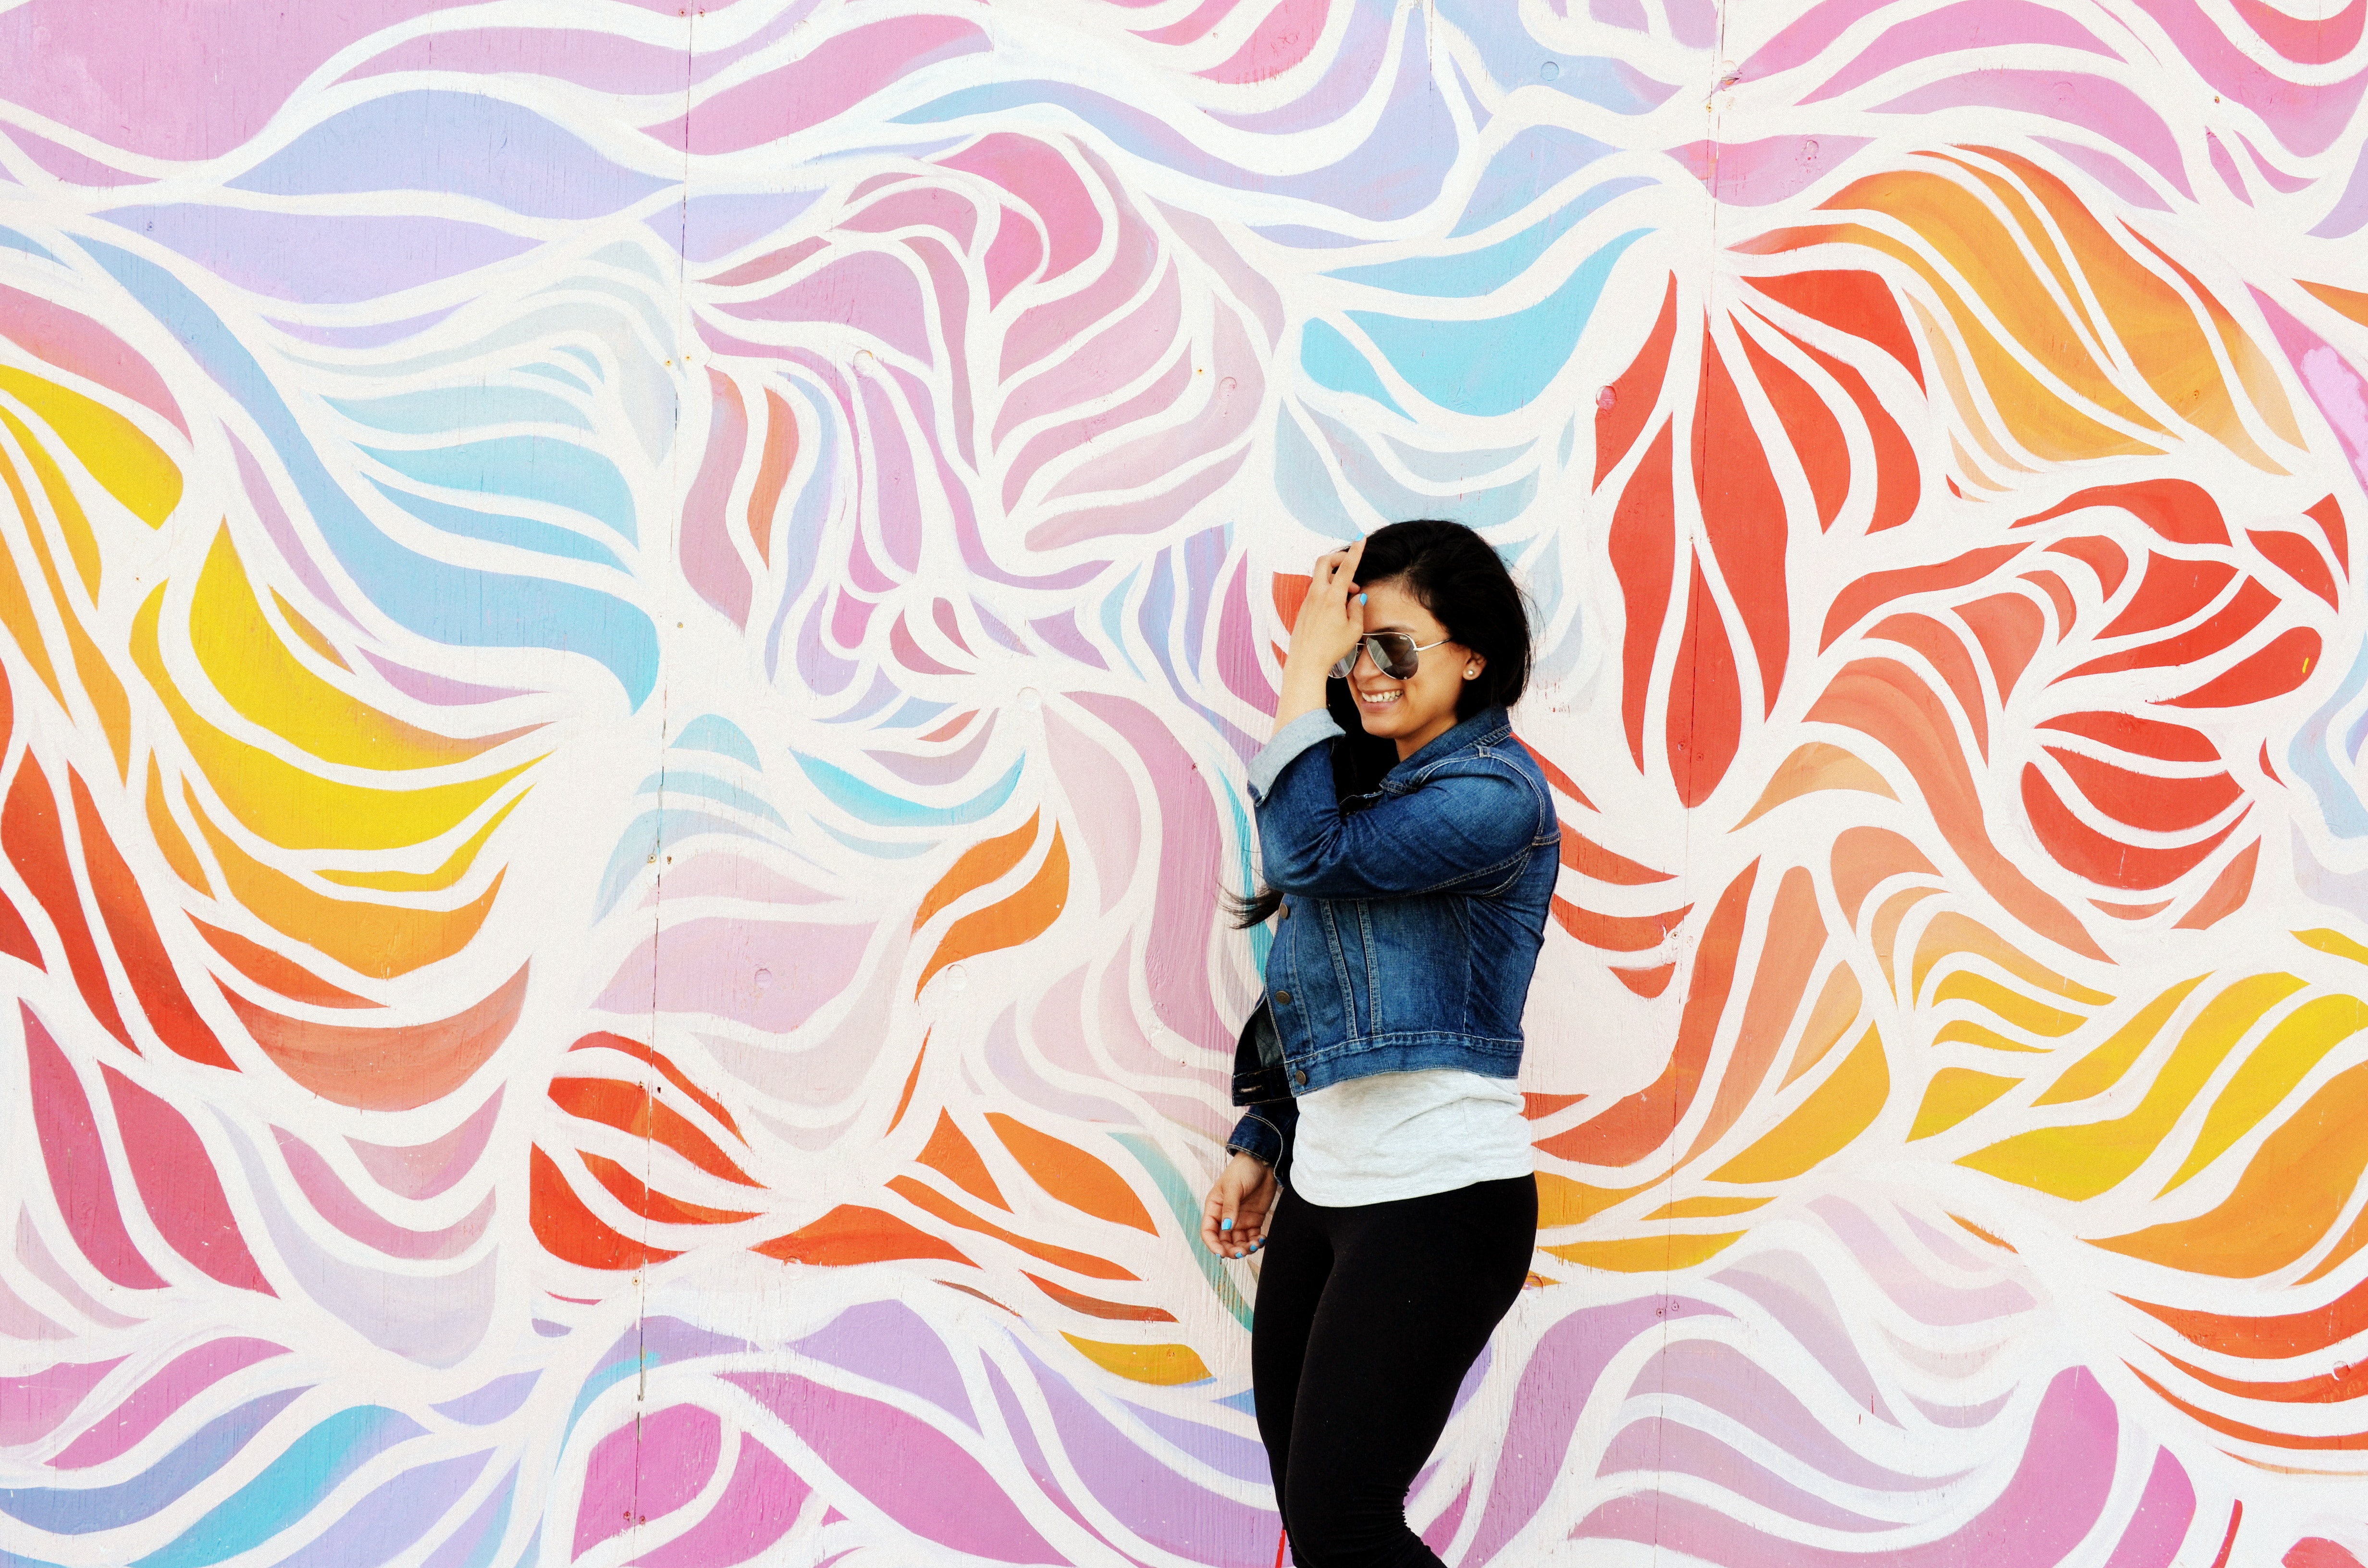
pink, design, pattern, illustration, textile, art, photography, graphic design, style